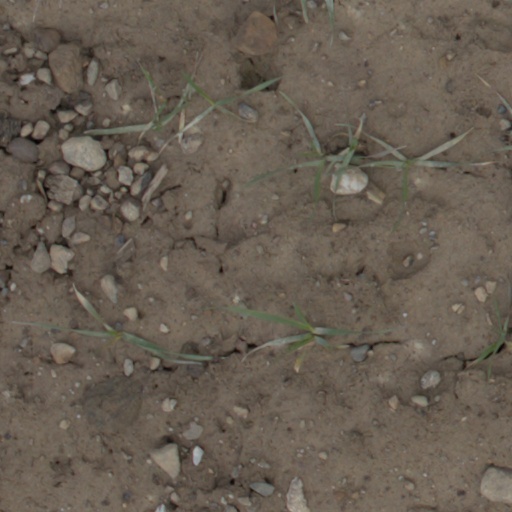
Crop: wheat